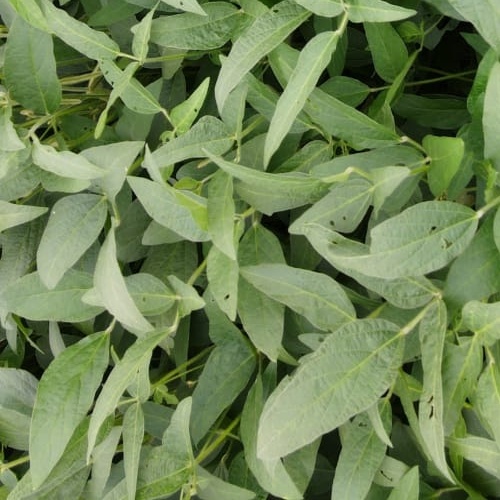
Label: Diabrotica_speciosa